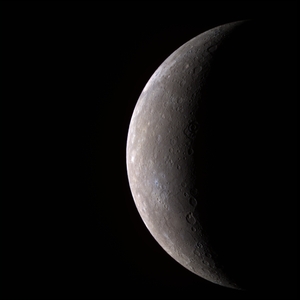
Merkur (planet) / Overfladegeologi
Første højopløsningsbillede af Merkur sendt fra MESSENGER (i falske farver)
Merkur er planeten tættest på Solen og den mindste planet i Solsystemet, med en omløbstid om Solen på 87,969 dage. Merkurs kredsløb har den største excentricitet af alle Solsystemets planeter og den mindste aksehældning. Planeten roterer tre gange om sin akse, for hver gang den laver to omløb om Solen. Merkurbanens perihelium præcesserer omkring Solen med en størrelse, der er større end 43 buesekunder per århundrede; et fænomen, der blev forklaret i det 20. århundrede af Albert Einsteins Generelle relativitetsteori. Merkur er klar set fra Jorden, varierende i tilsyneladende størrelsesklasse fra −2,0 til 5,5, men den er ikke let at se, da den største vinkelafvigelse fra Solen kun er 28,3°. Da Merkur overstråles af Solens lys, kan den normalt kun ses i morgen- og aftenskumringen, medmindre der er solformørkelse.